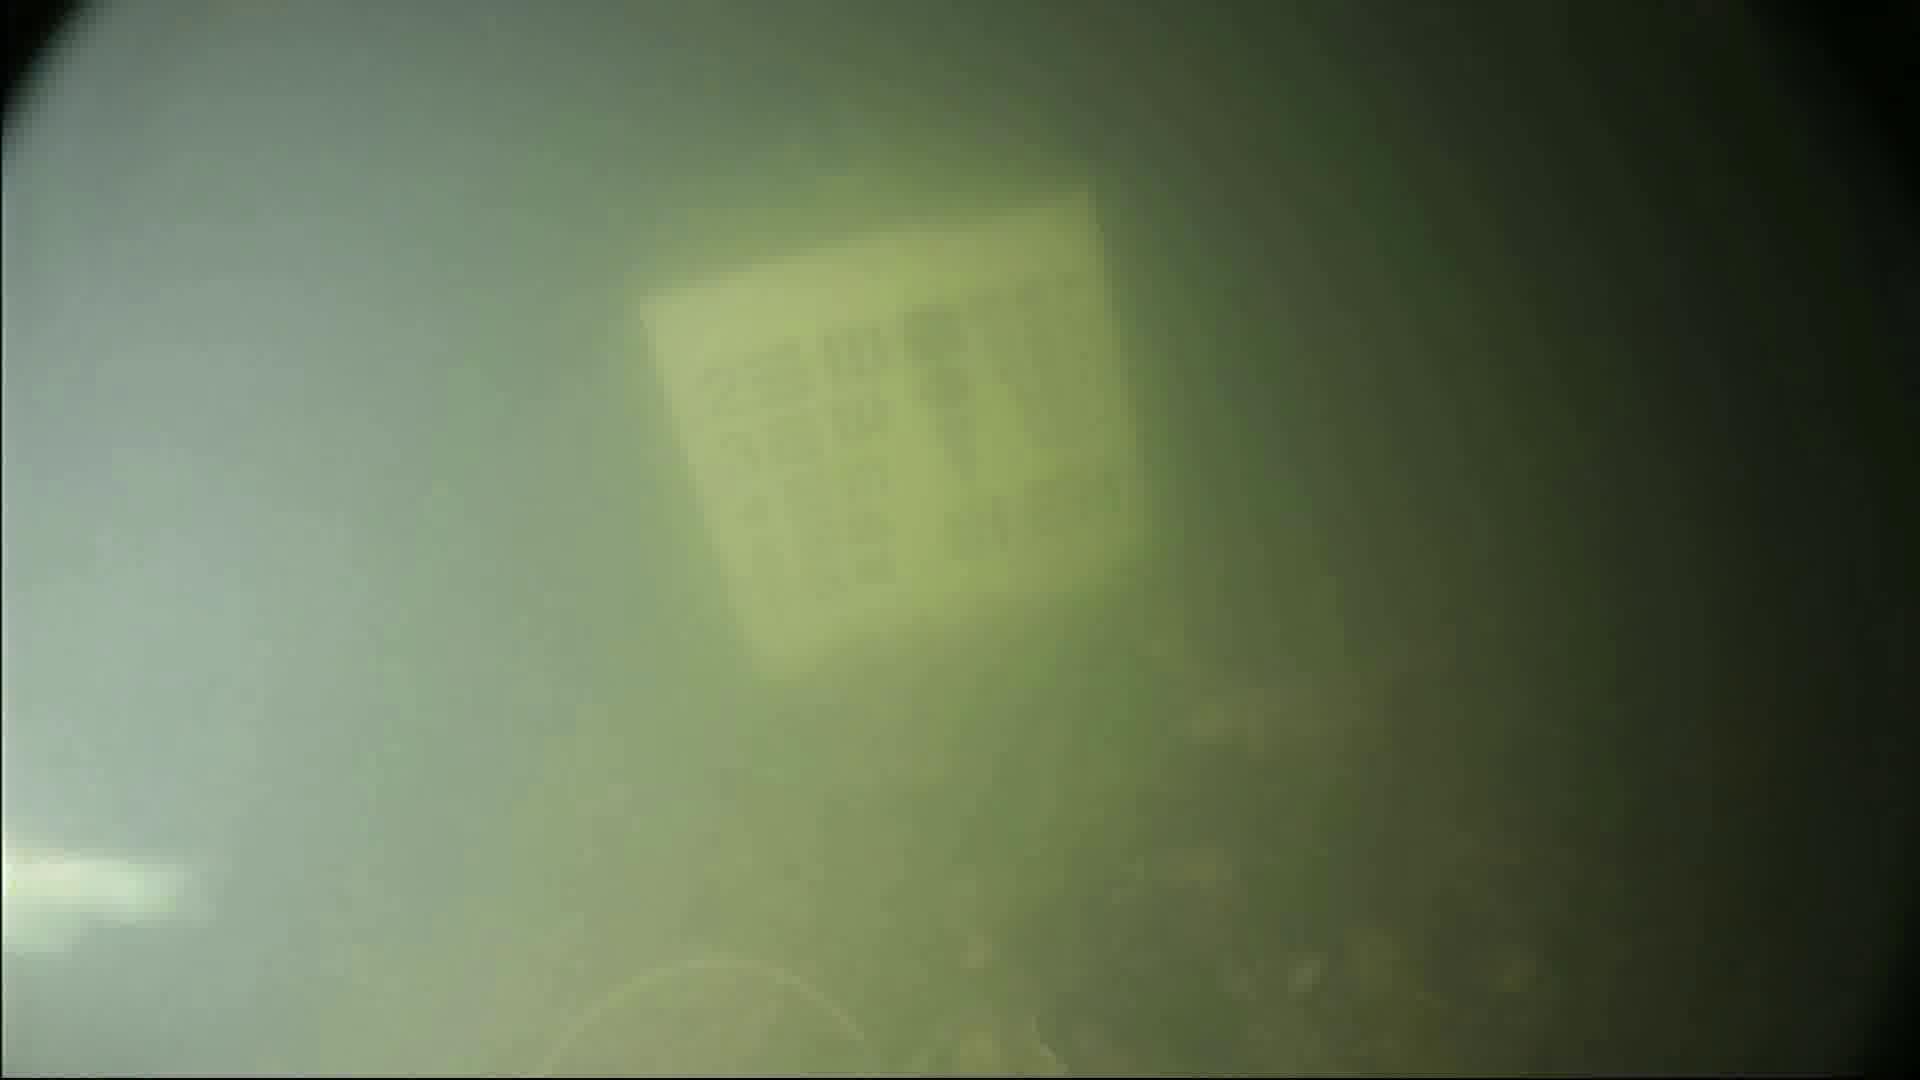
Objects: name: fish